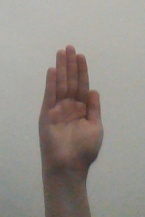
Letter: seen